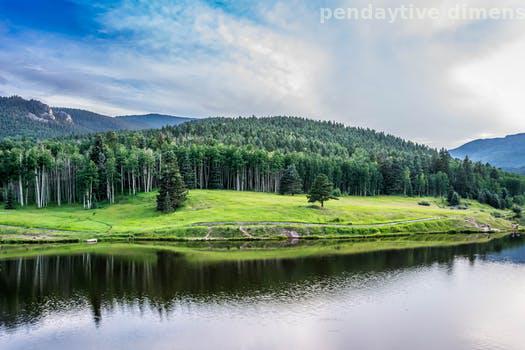
Label: Watermark